History of Málaga

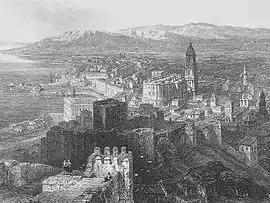
Etching of a drawing of Málaga, 1836

During the second half of the 18th century Málaga solved its chronic water supply problems with the completion of one of the largest infrastructure projects carried out in Spain at the time: the building of the Aqueduct of San Telmo, designed by the architect Martín de Aldehuela. After the success of this impressive feat of engineering, the city enjoyed an economic recovery with a new expansion of the port, the revival of the works of the Cathedral, and the erection of the new Customs building, the Palacio de la Aduana, begun in 1791. The peasantry and the working classes still made up the vast majority of the population, but the emergence of a business-oriented middle-class lay the foundations for the 19th-century economic boom.